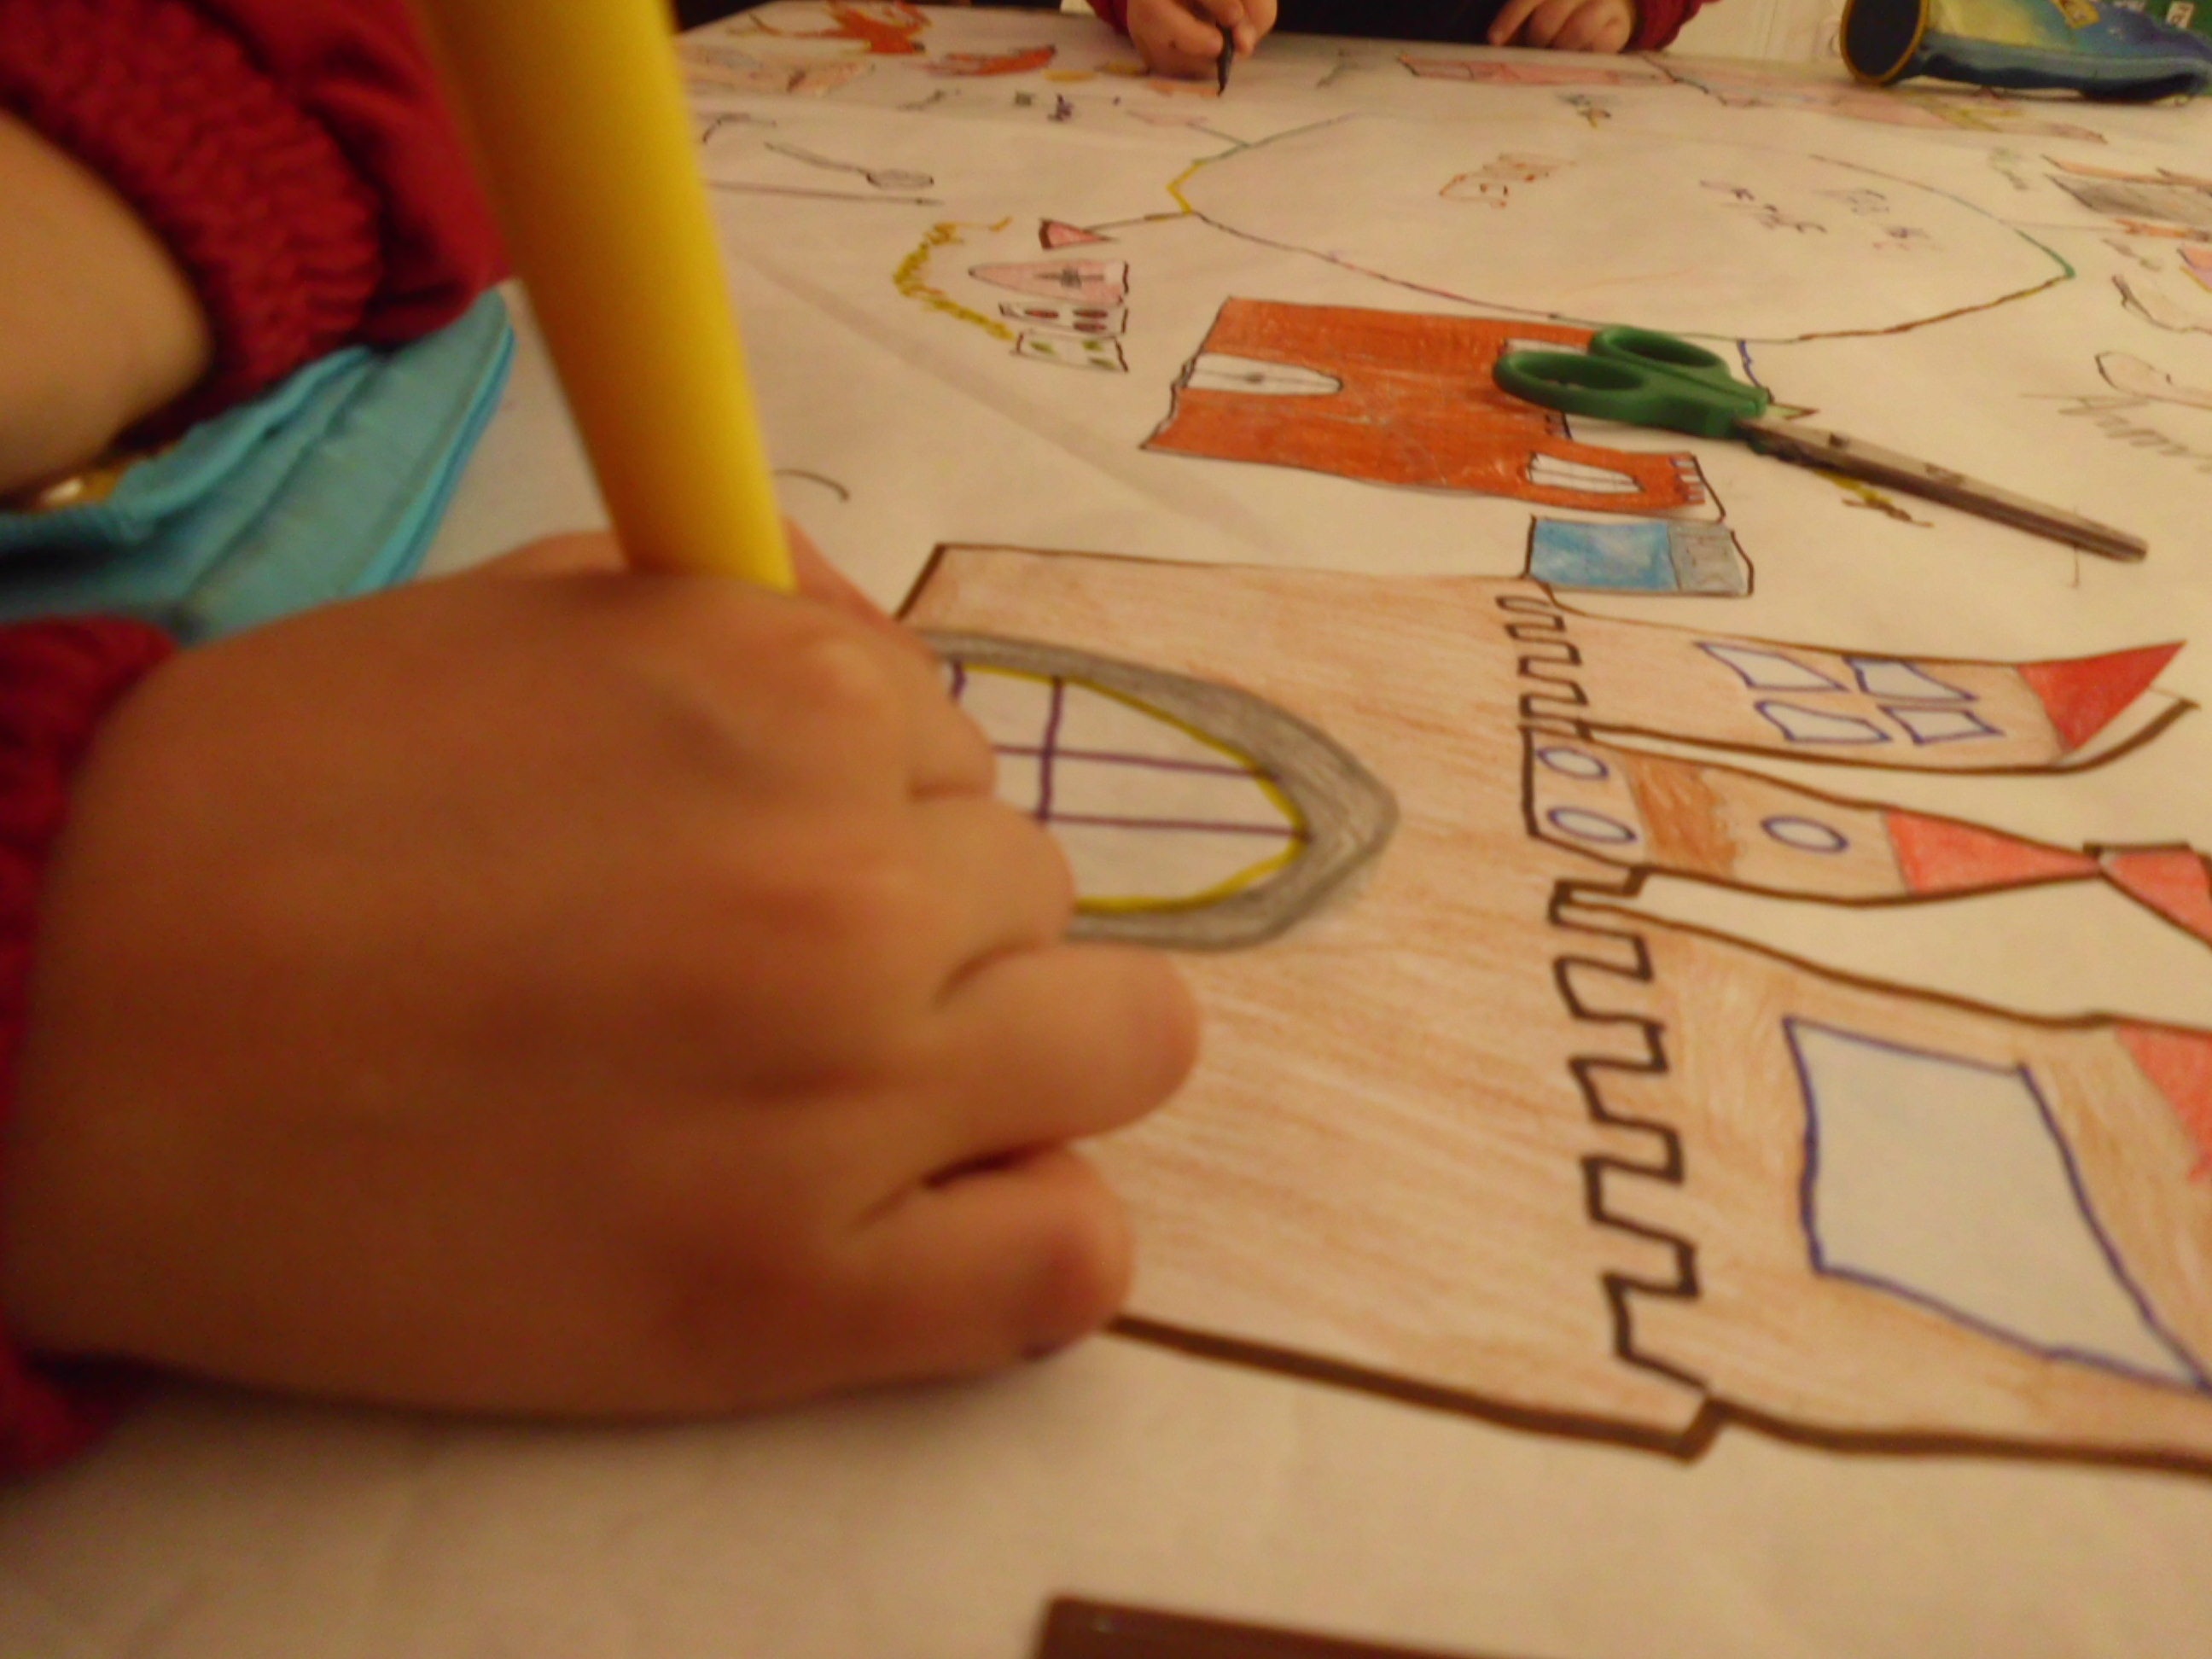
writing, hand, play, finger, child, education, art, drawing, school, class